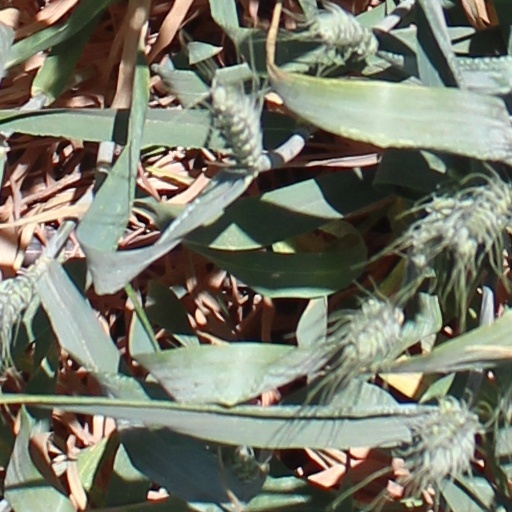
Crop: wheat